Marchwood Motorways

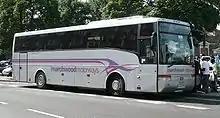
Van Hool Alizee bodied DAF coach in the previous Marchwood Motorways livery in August 2008

Marchwood Motorways was a bus and coach operator based in Totton, Hampshire. Formed as an independent in the 1940s, it was a subsidiary of the Go-Ahead Group from 2006 until it became dormant in 2010. Its operations were subsumed by those of Bluestar, but its licence remains legally separate.